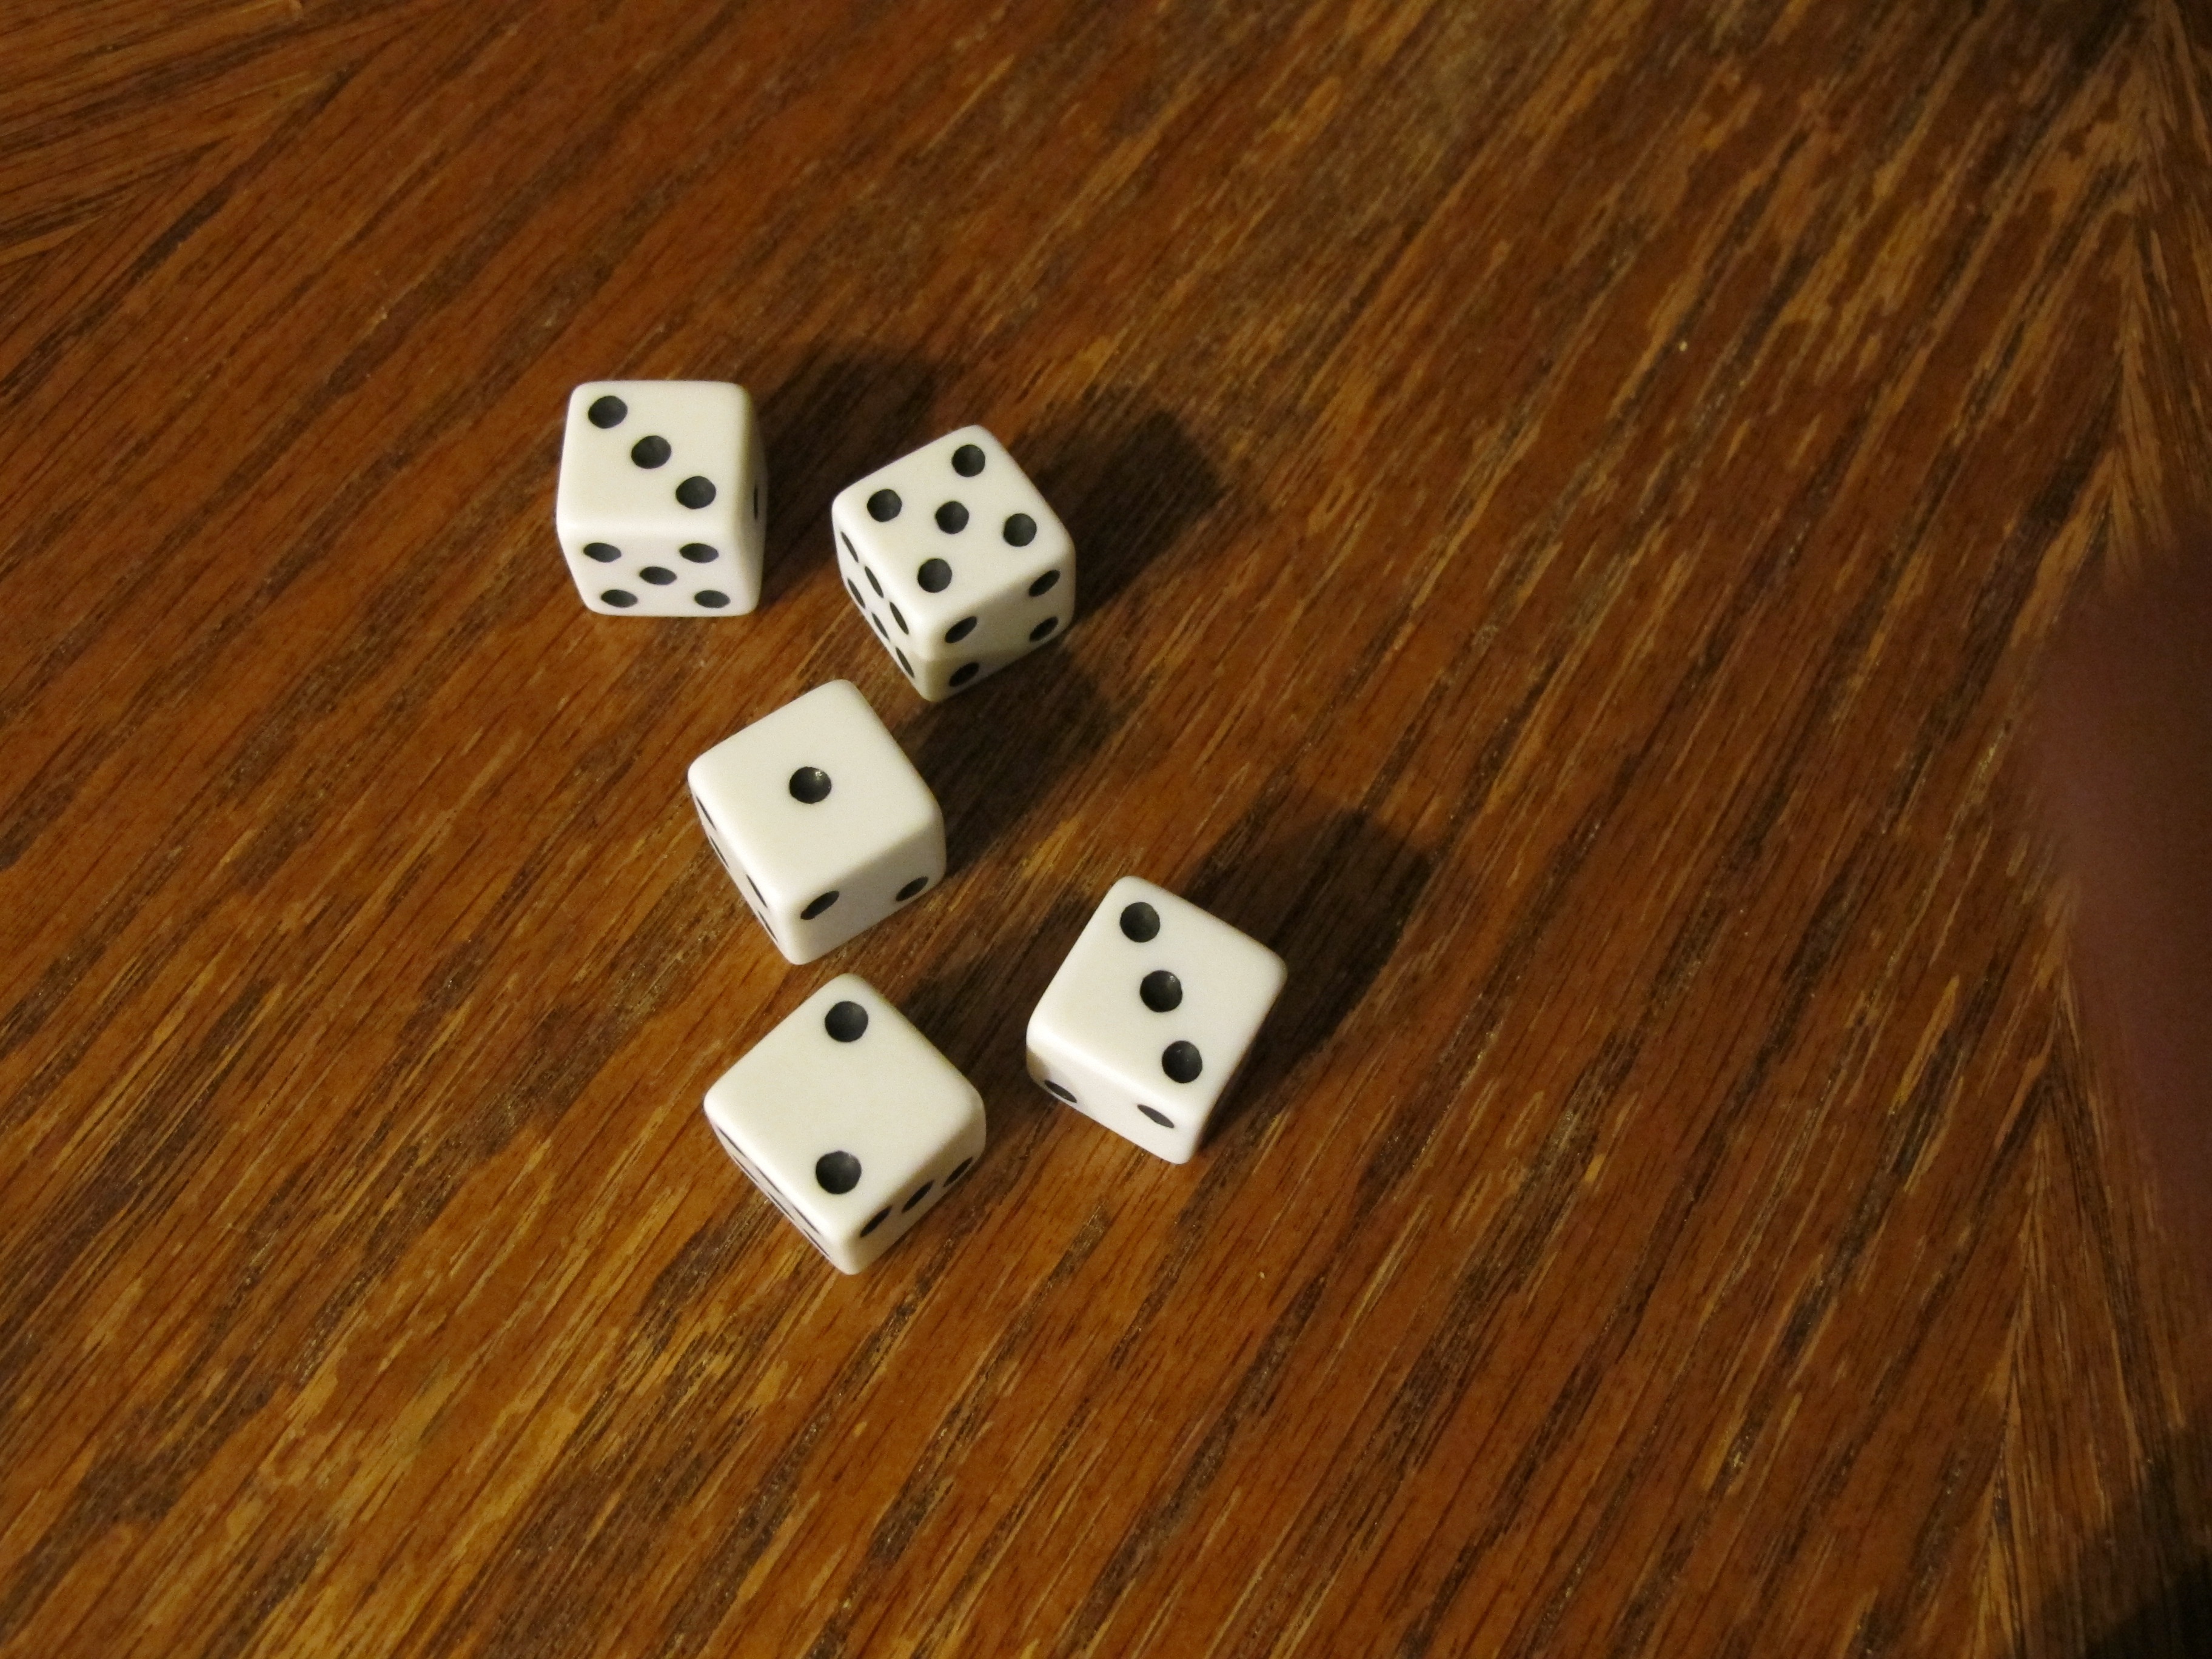
game, recreation, board game, sports, roll, rolling, die, games, dice, indoor games and sports, tabletop game